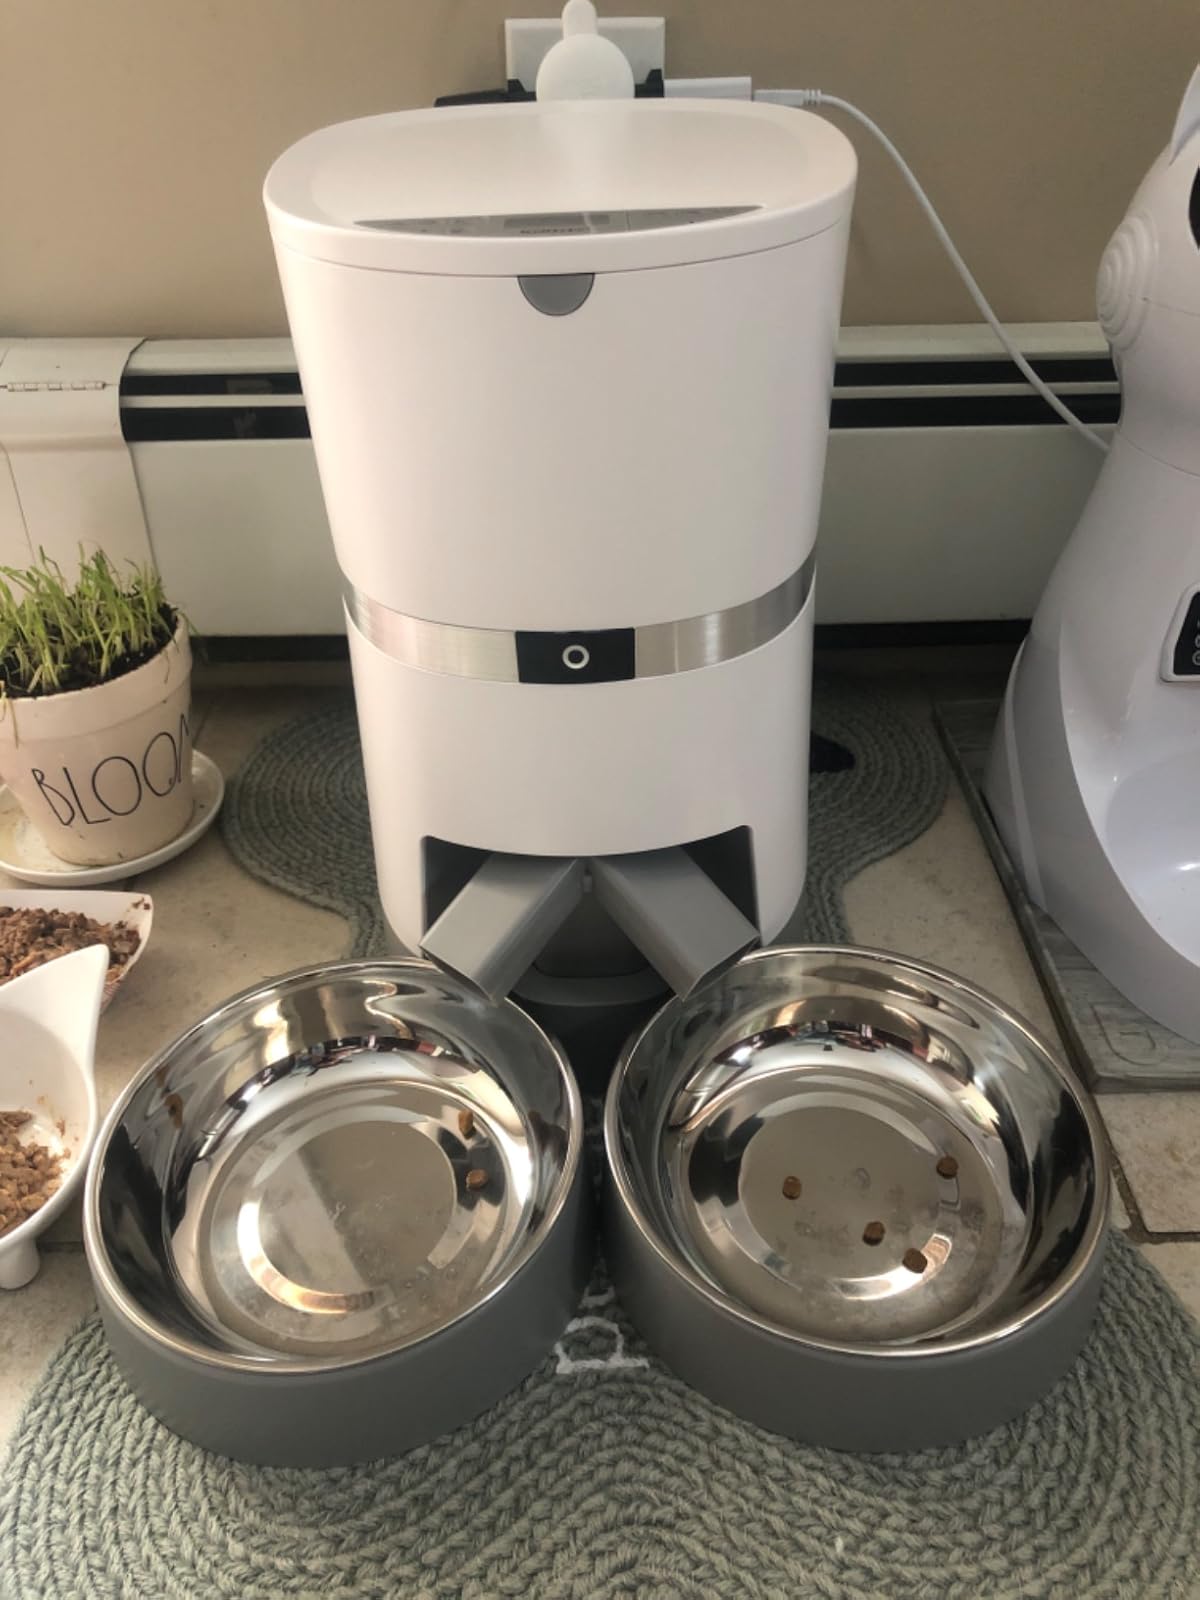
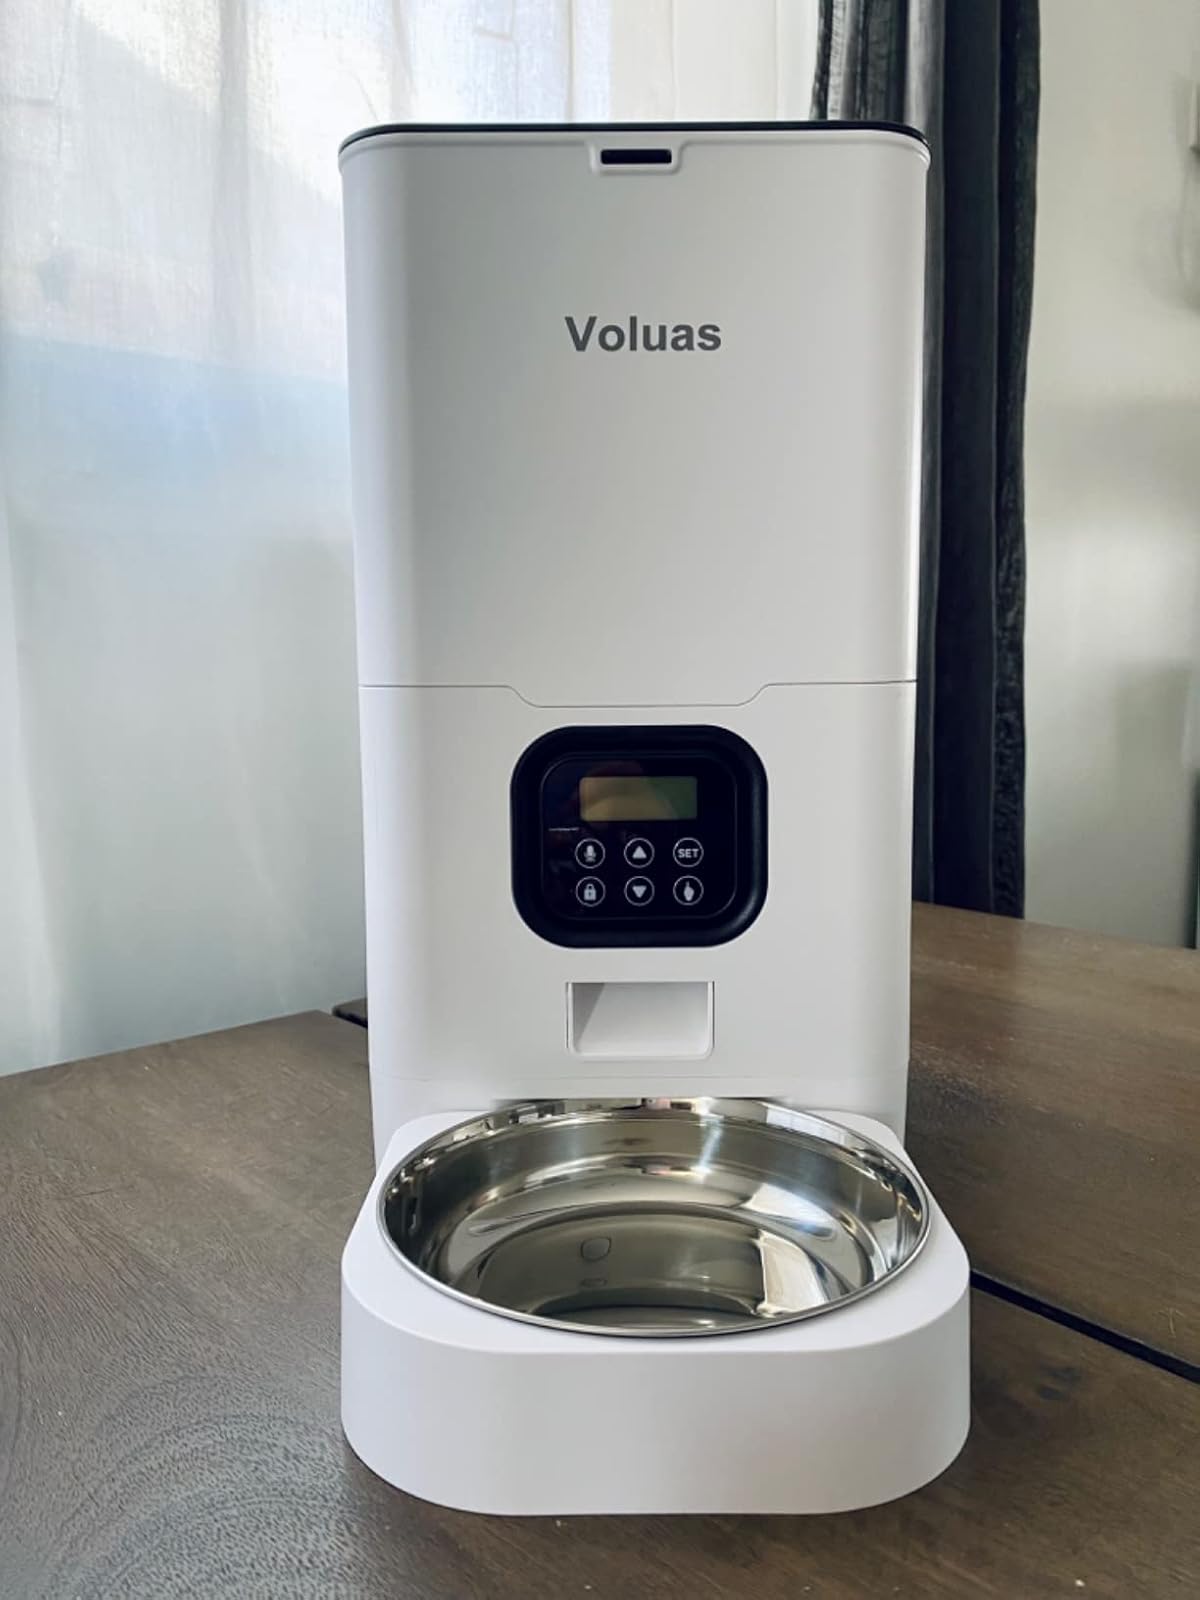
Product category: items_feeder
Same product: no